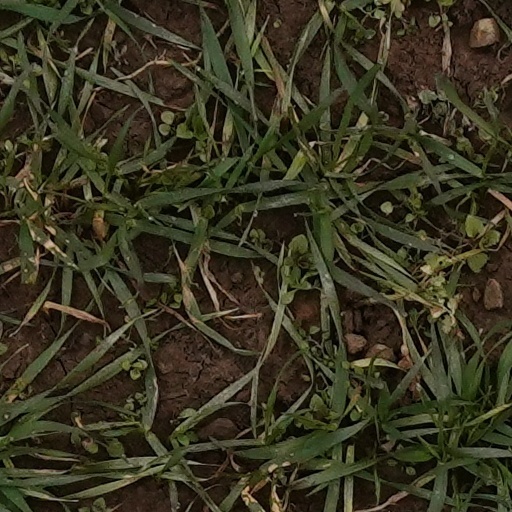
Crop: wheat